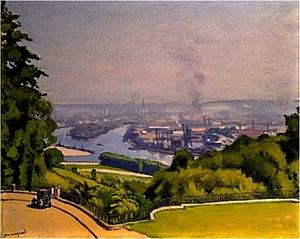
Canteleu, près de Rouen. Après-midi de soleil (c. 1927) Huile sur toile (50 x 61)
Albert Marquet est un peintre et dessinateur français né le 27 mars 1875 à Bordeaux et mort le 14 juin 1947 à Paris.